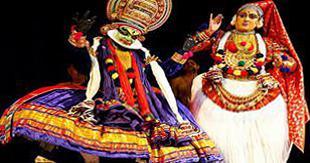
Dance form: kathakali